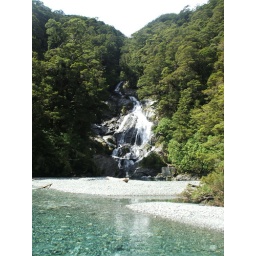
Faintail Falls at the Haast River, look how clear the water is in the stream.